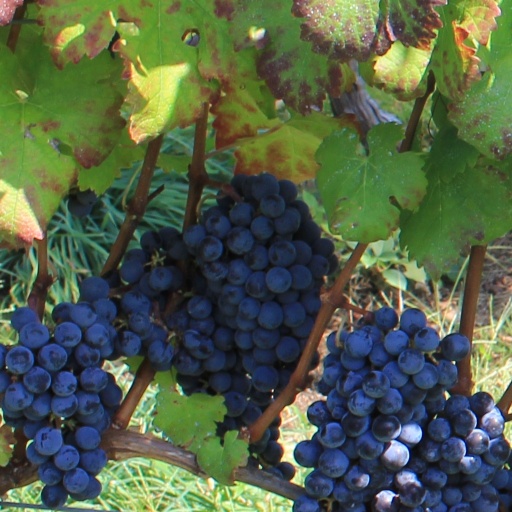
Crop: grape